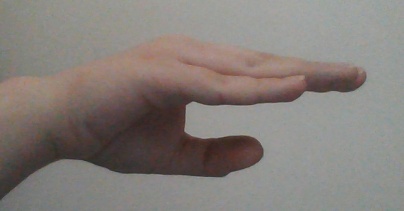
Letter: jeem